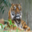
Label: tiger